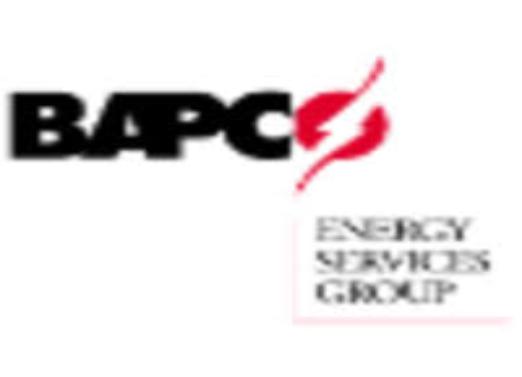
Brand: Bapco
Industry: Others